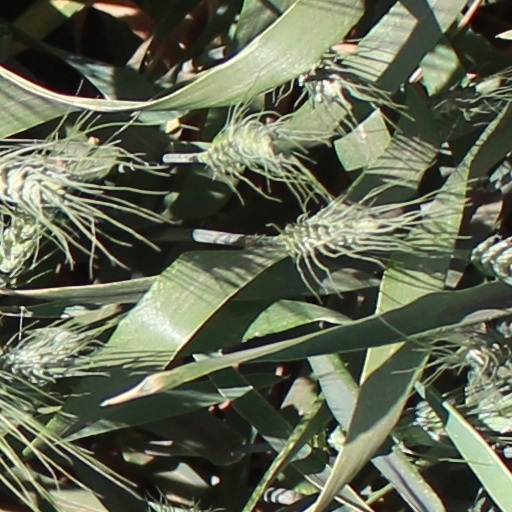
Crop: wheat